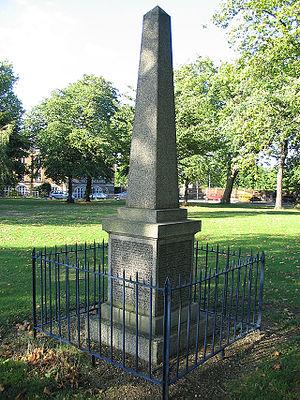
Le parc Victoria est un grand parc public s'étendant à l'est de Londres entre les quartiers de Bethnal Green, Hackney et Bow. Il est bordé par Old Ford Road.